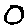
Label: 0